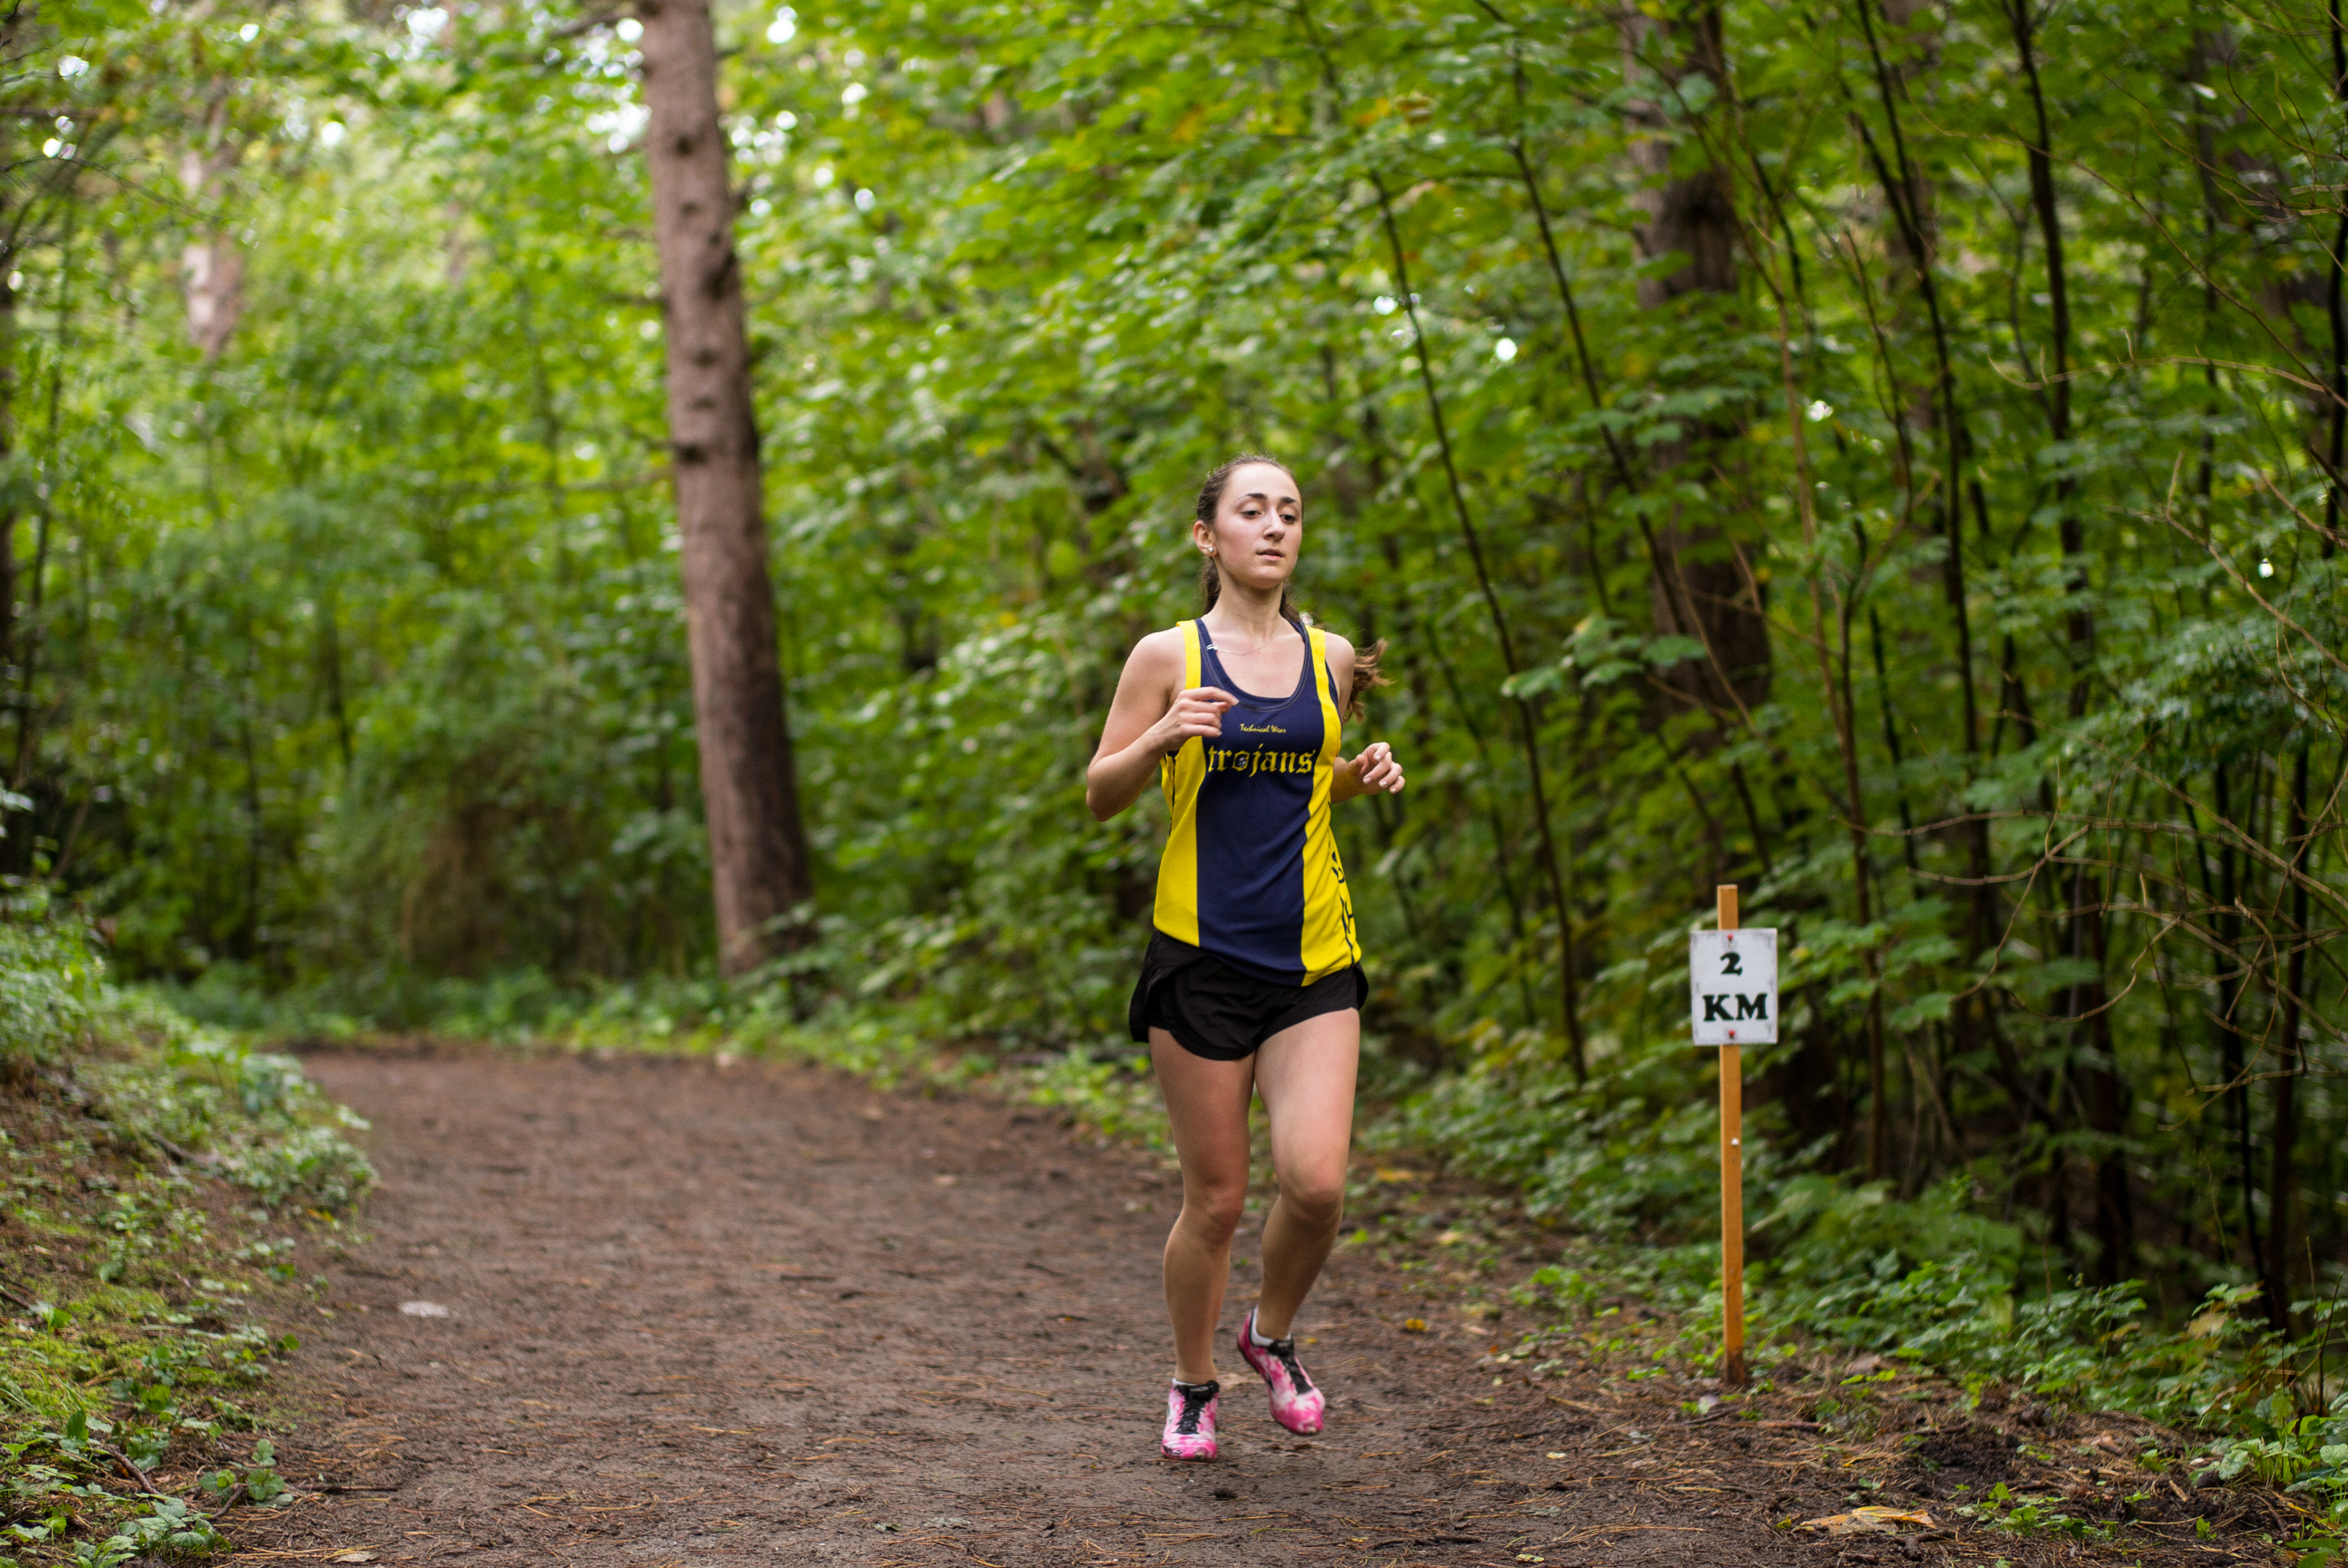
person, trail, running, recreation, jogging, race, sports, endurance, athletics, physical exercise, outdoor recreation, human action, endurance sports, ultramarathon, duathlon, cross country running, cross country cycling